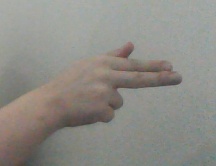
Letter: ghain